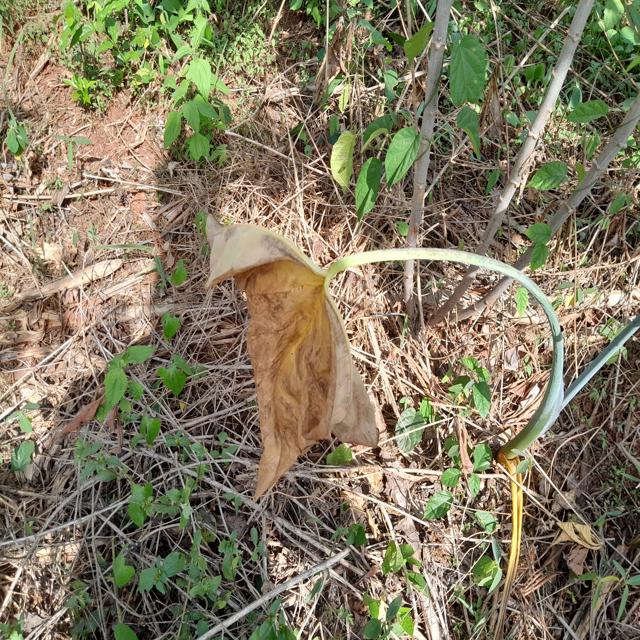
Label: Late_Blight